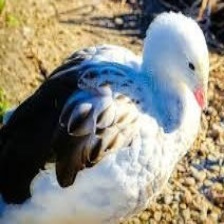
Species: ANDEAN GOOSE
Scientific name: CHLOEPHAGA MELANOPTERA
ImageNet parent category: goose